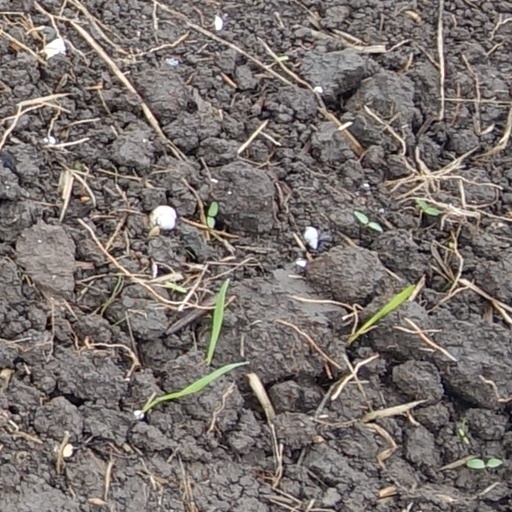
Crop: wheat